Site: brandenburg
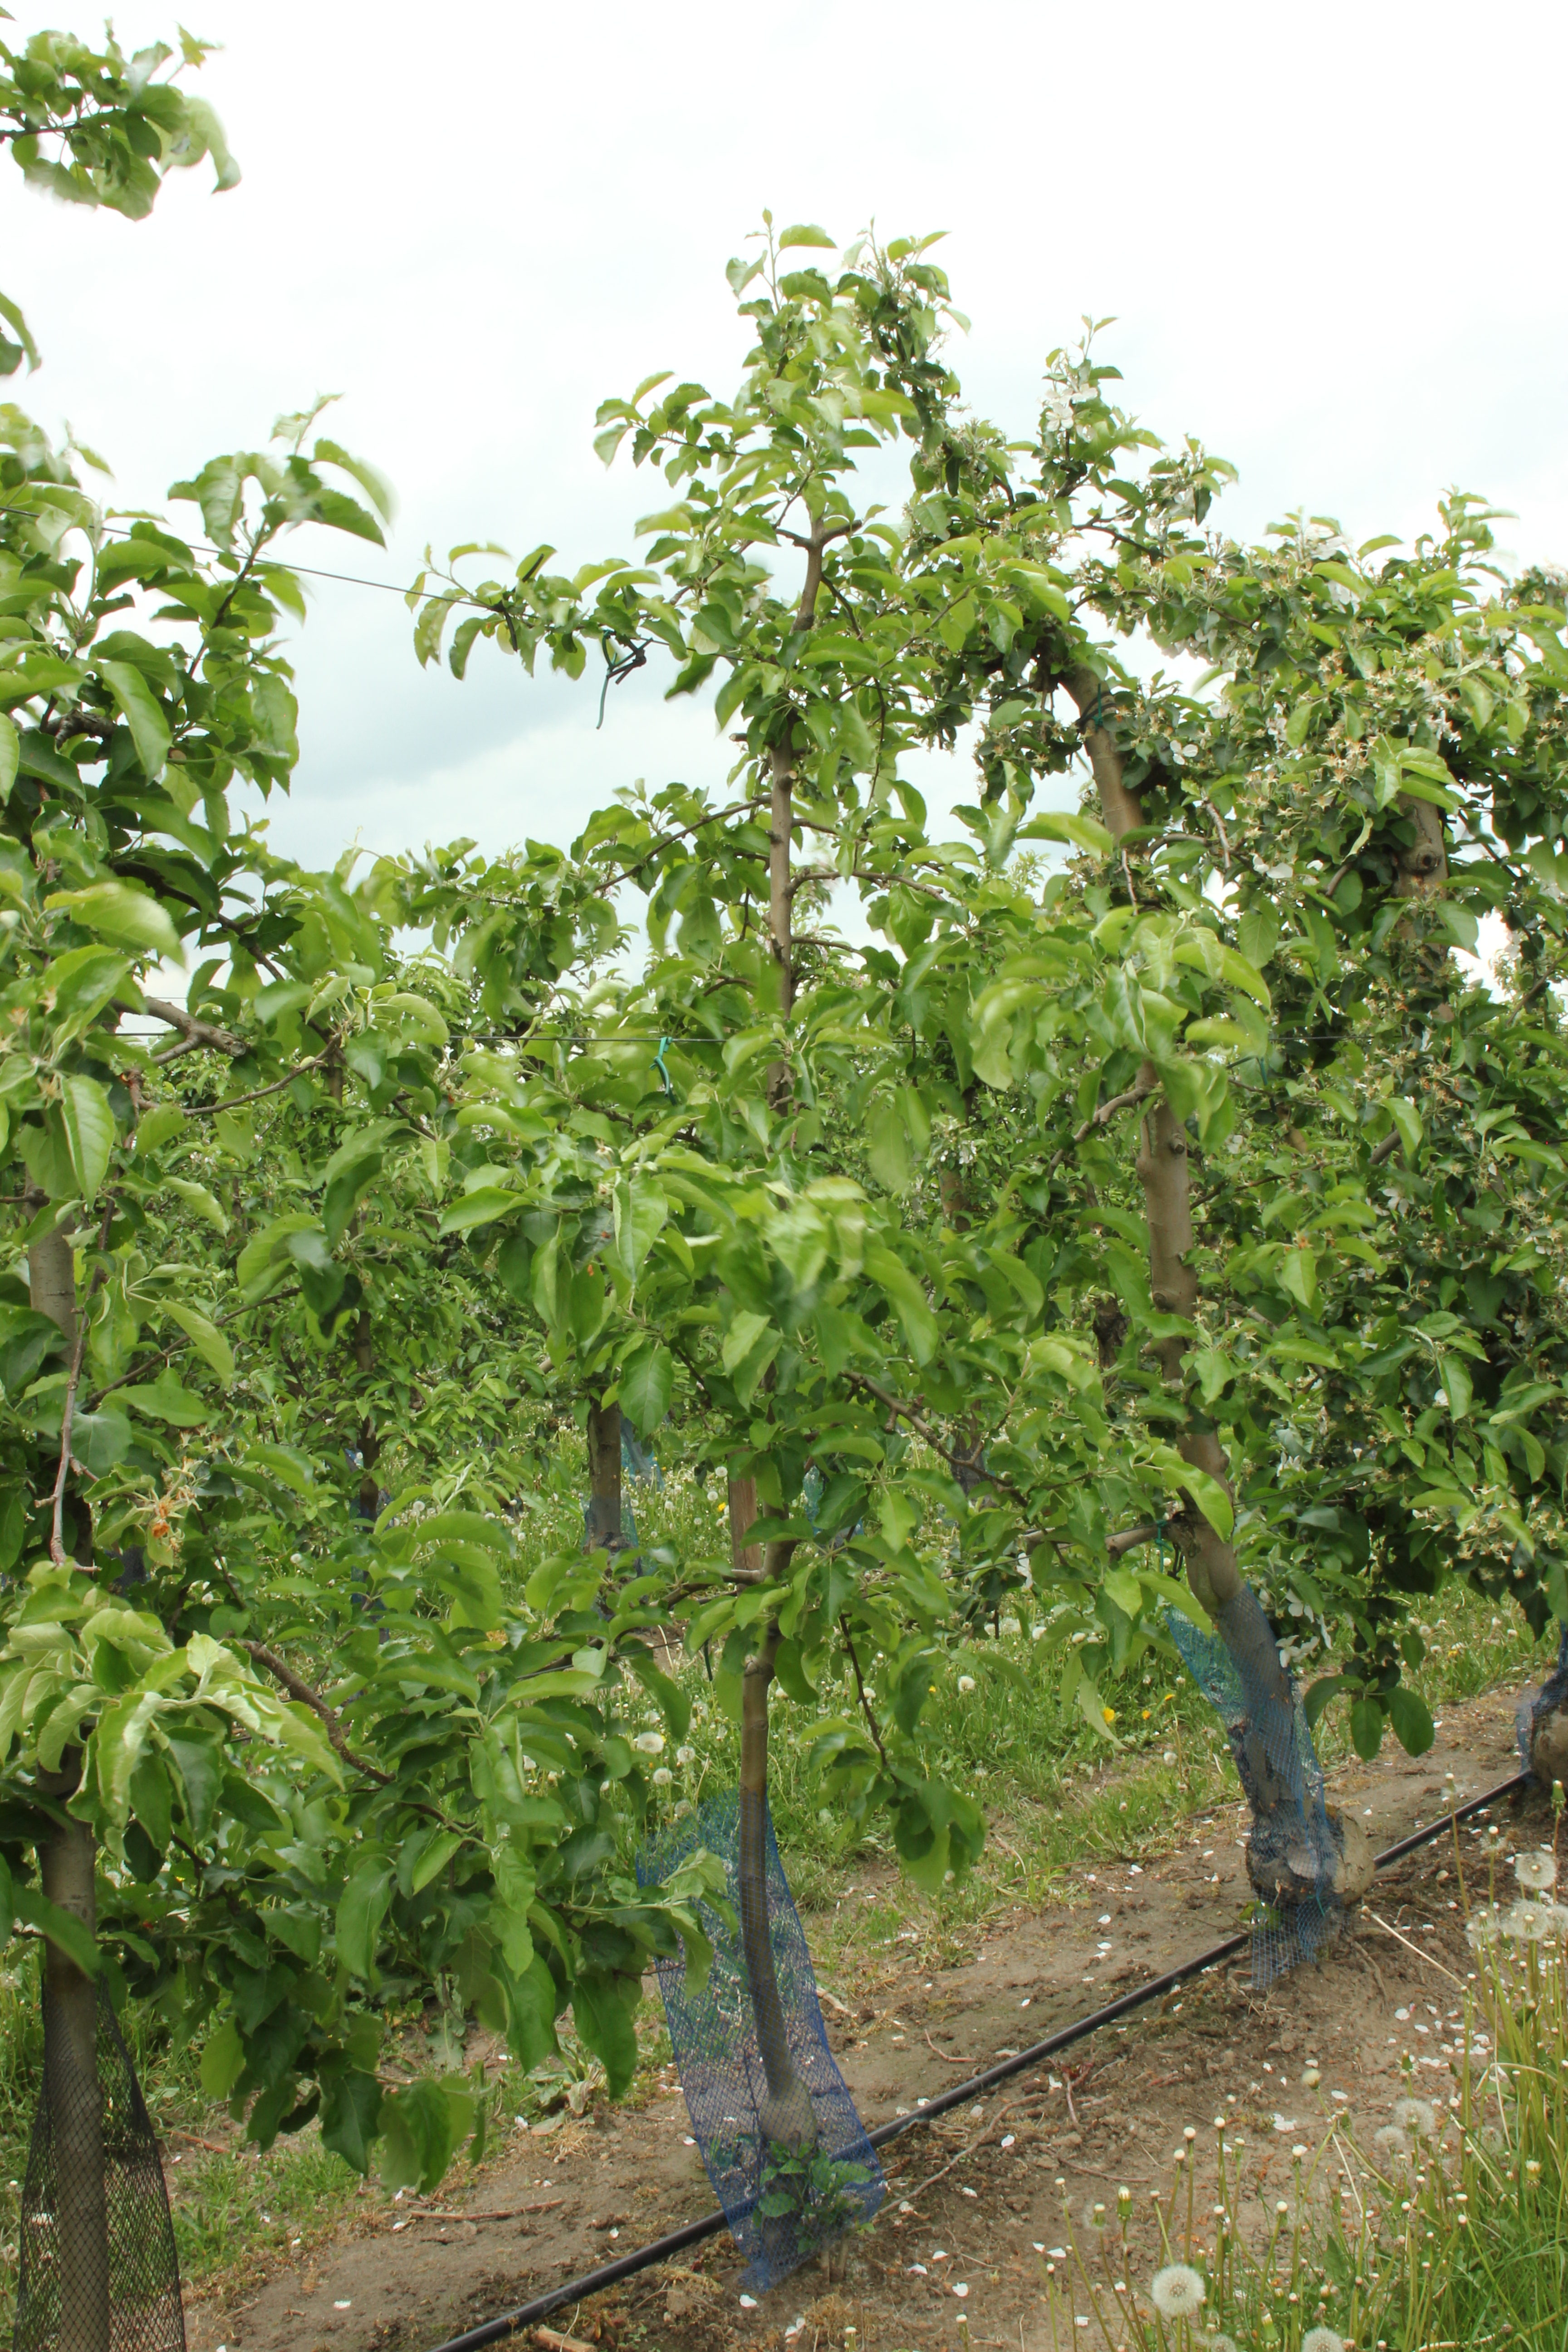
Growth stage (BBCH 67): Flowering